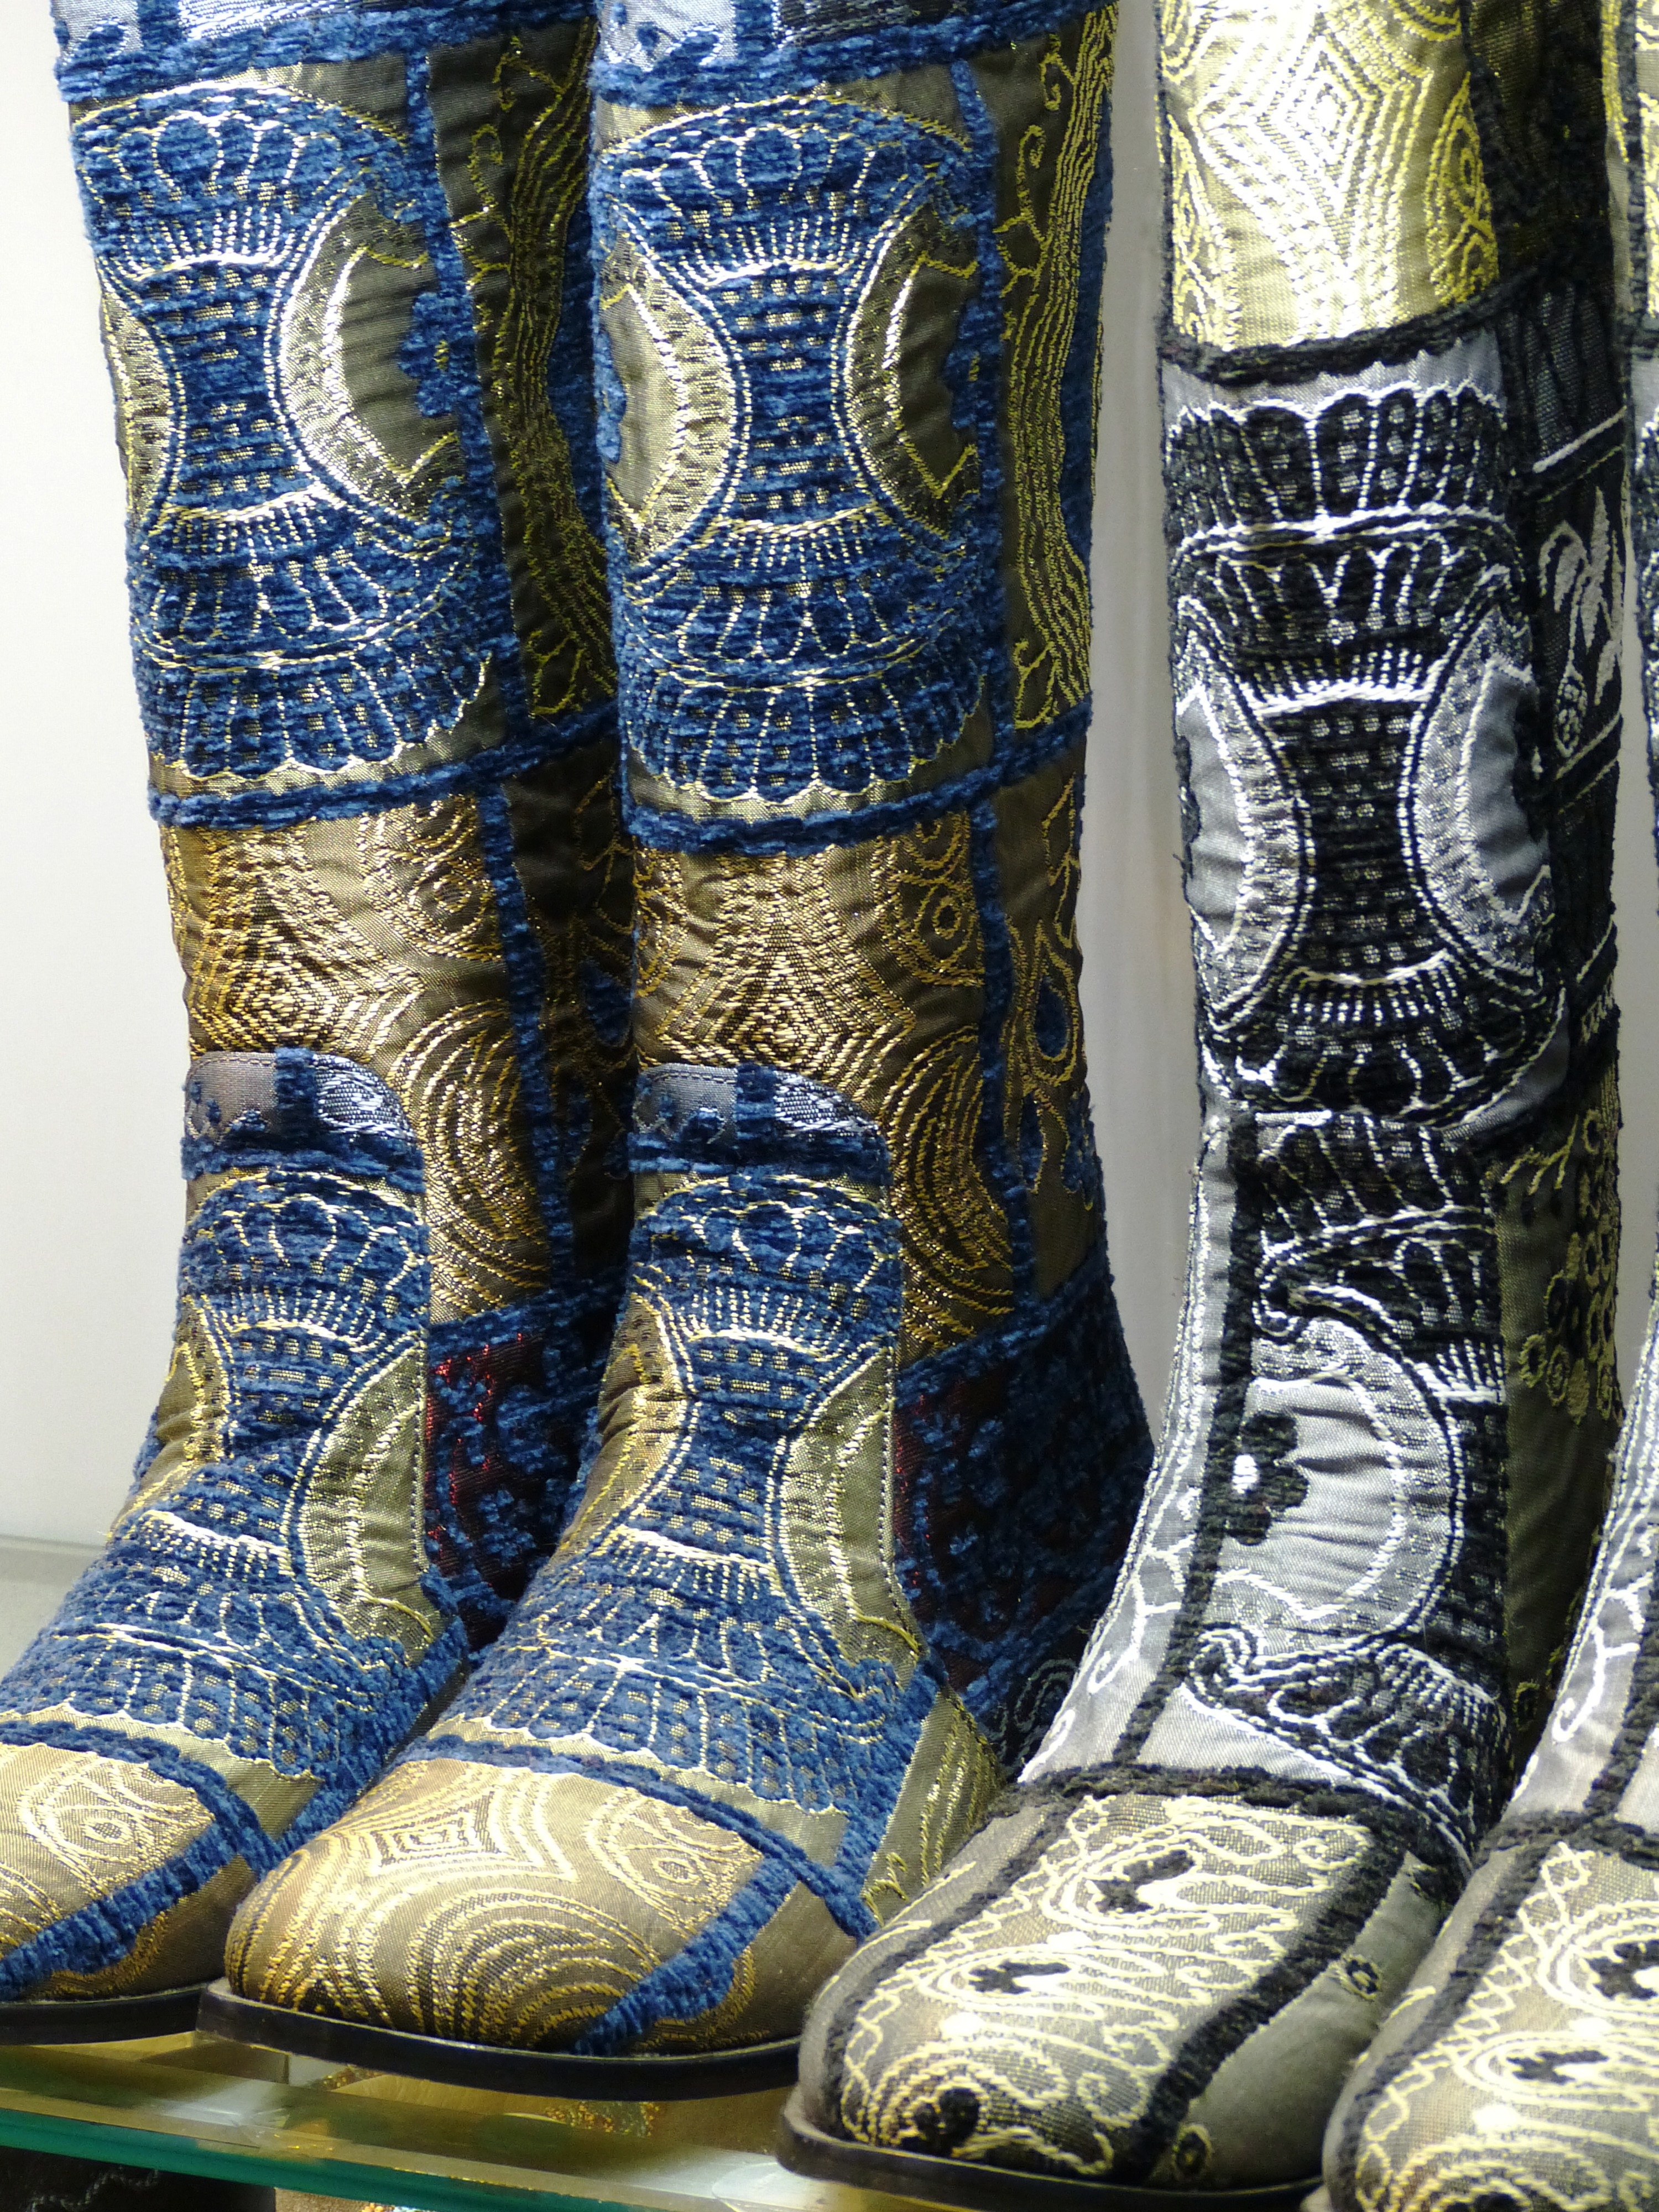
boot, pattern, bazaar, market, business, shoes, art, design, boots, turkey, footwear, istanbul, trade, sock, cowboy boot, fashion accessory